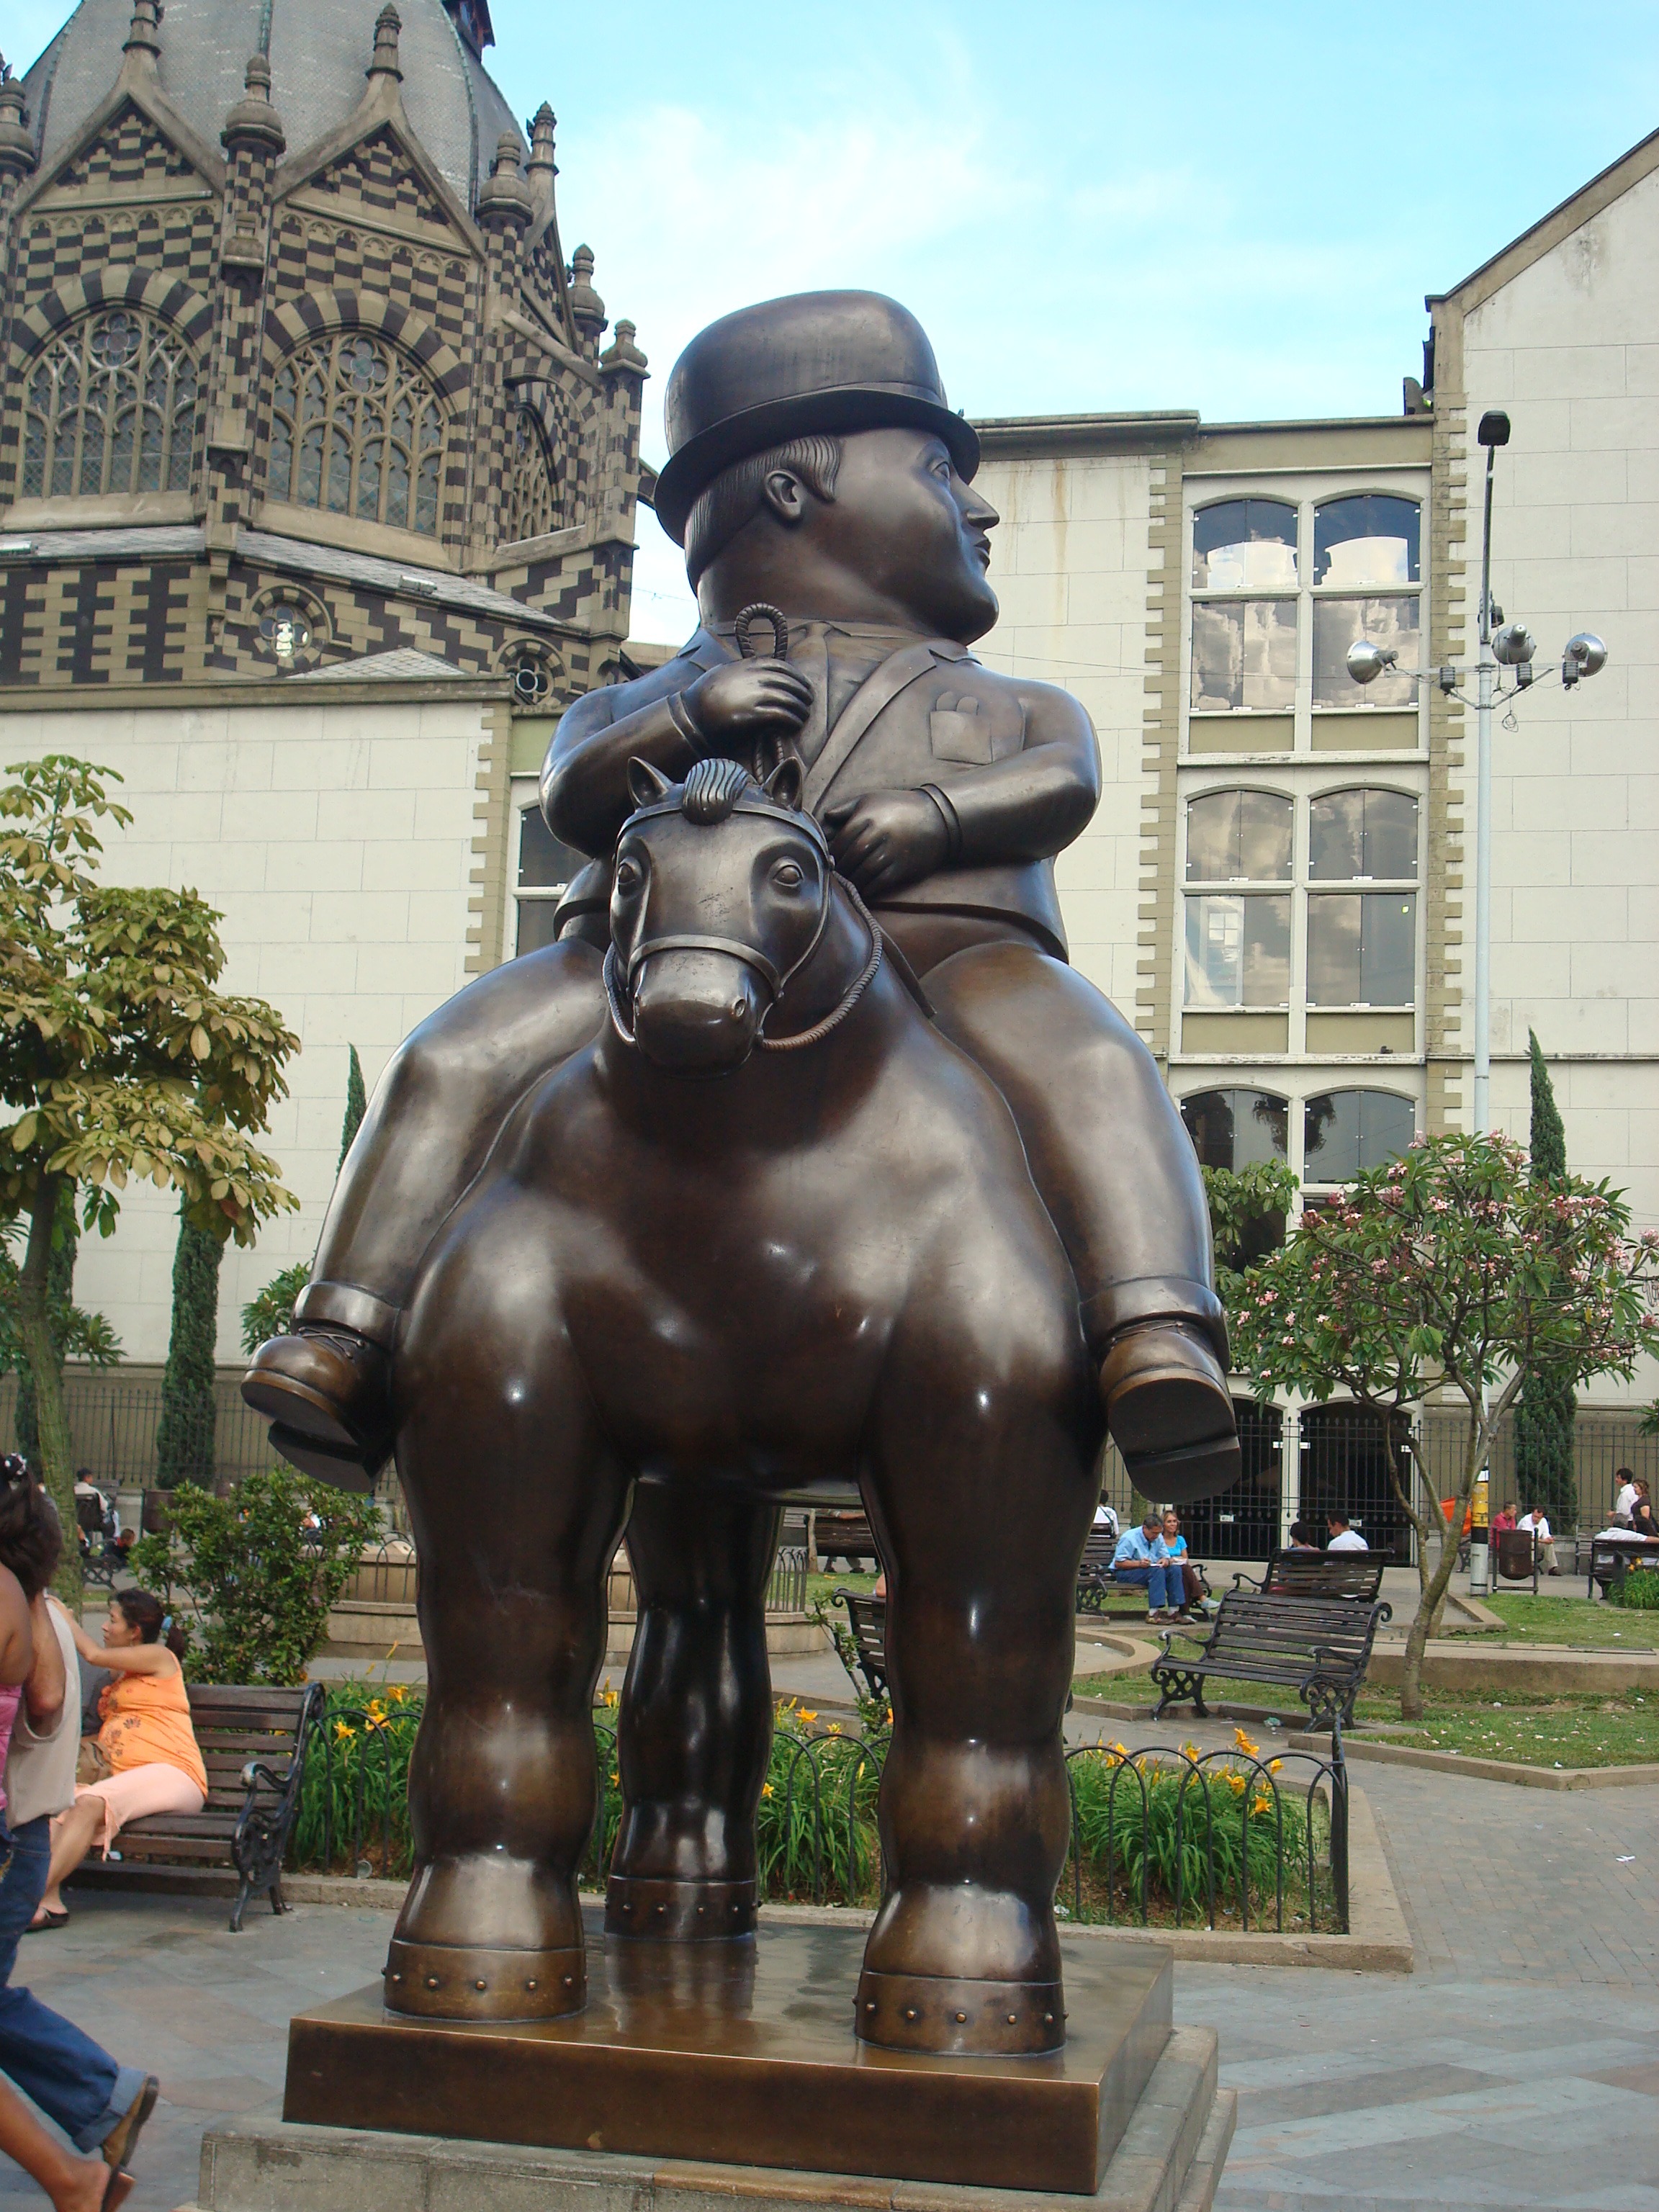
creative, monument, statue, artistic, metal, metal work, craft, artwork, sculpture, art, creativity, design, colombia, medellin, metal sculpture, botero